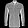
Label: Shirt